Max Laurel

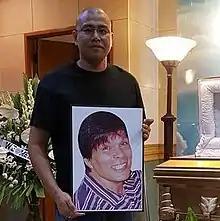
Laurel's son holding a portrait of Max at his wake in 2016

Max Laurel (May 4, 1944 – June 11, 2016), was a Filipino actor and bodybuilder who played as Zuma in the 1985 film "Zuma" and 1987 film "Anak ni Zuma".